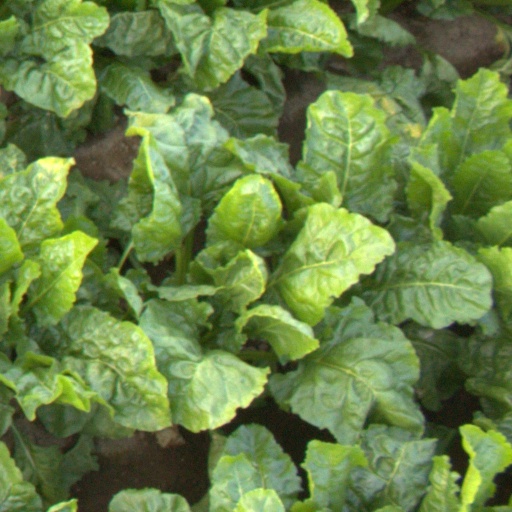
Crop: sugar beet